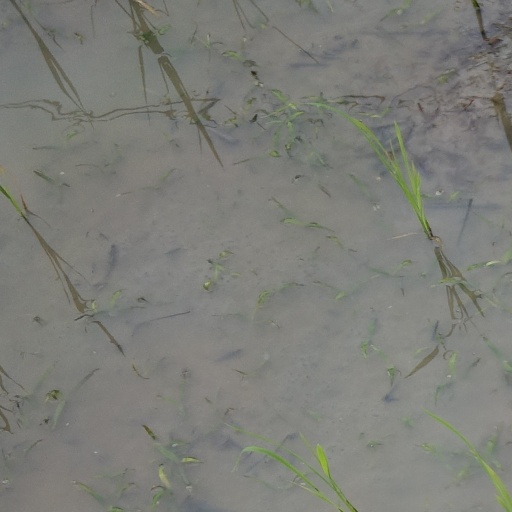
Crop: rice